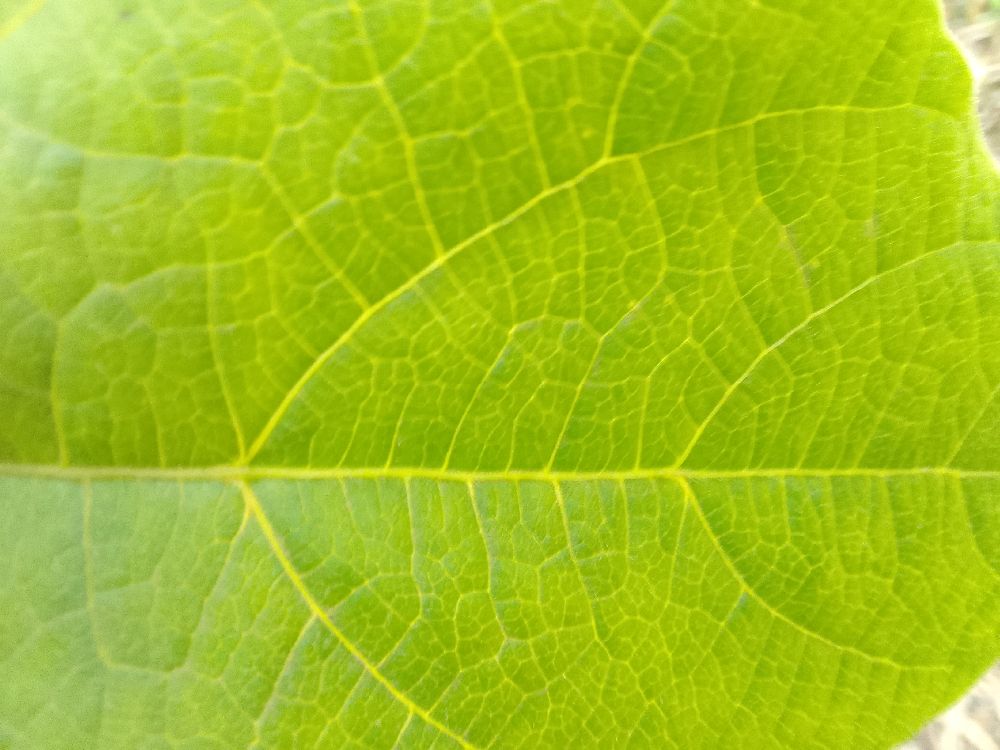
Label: healthy